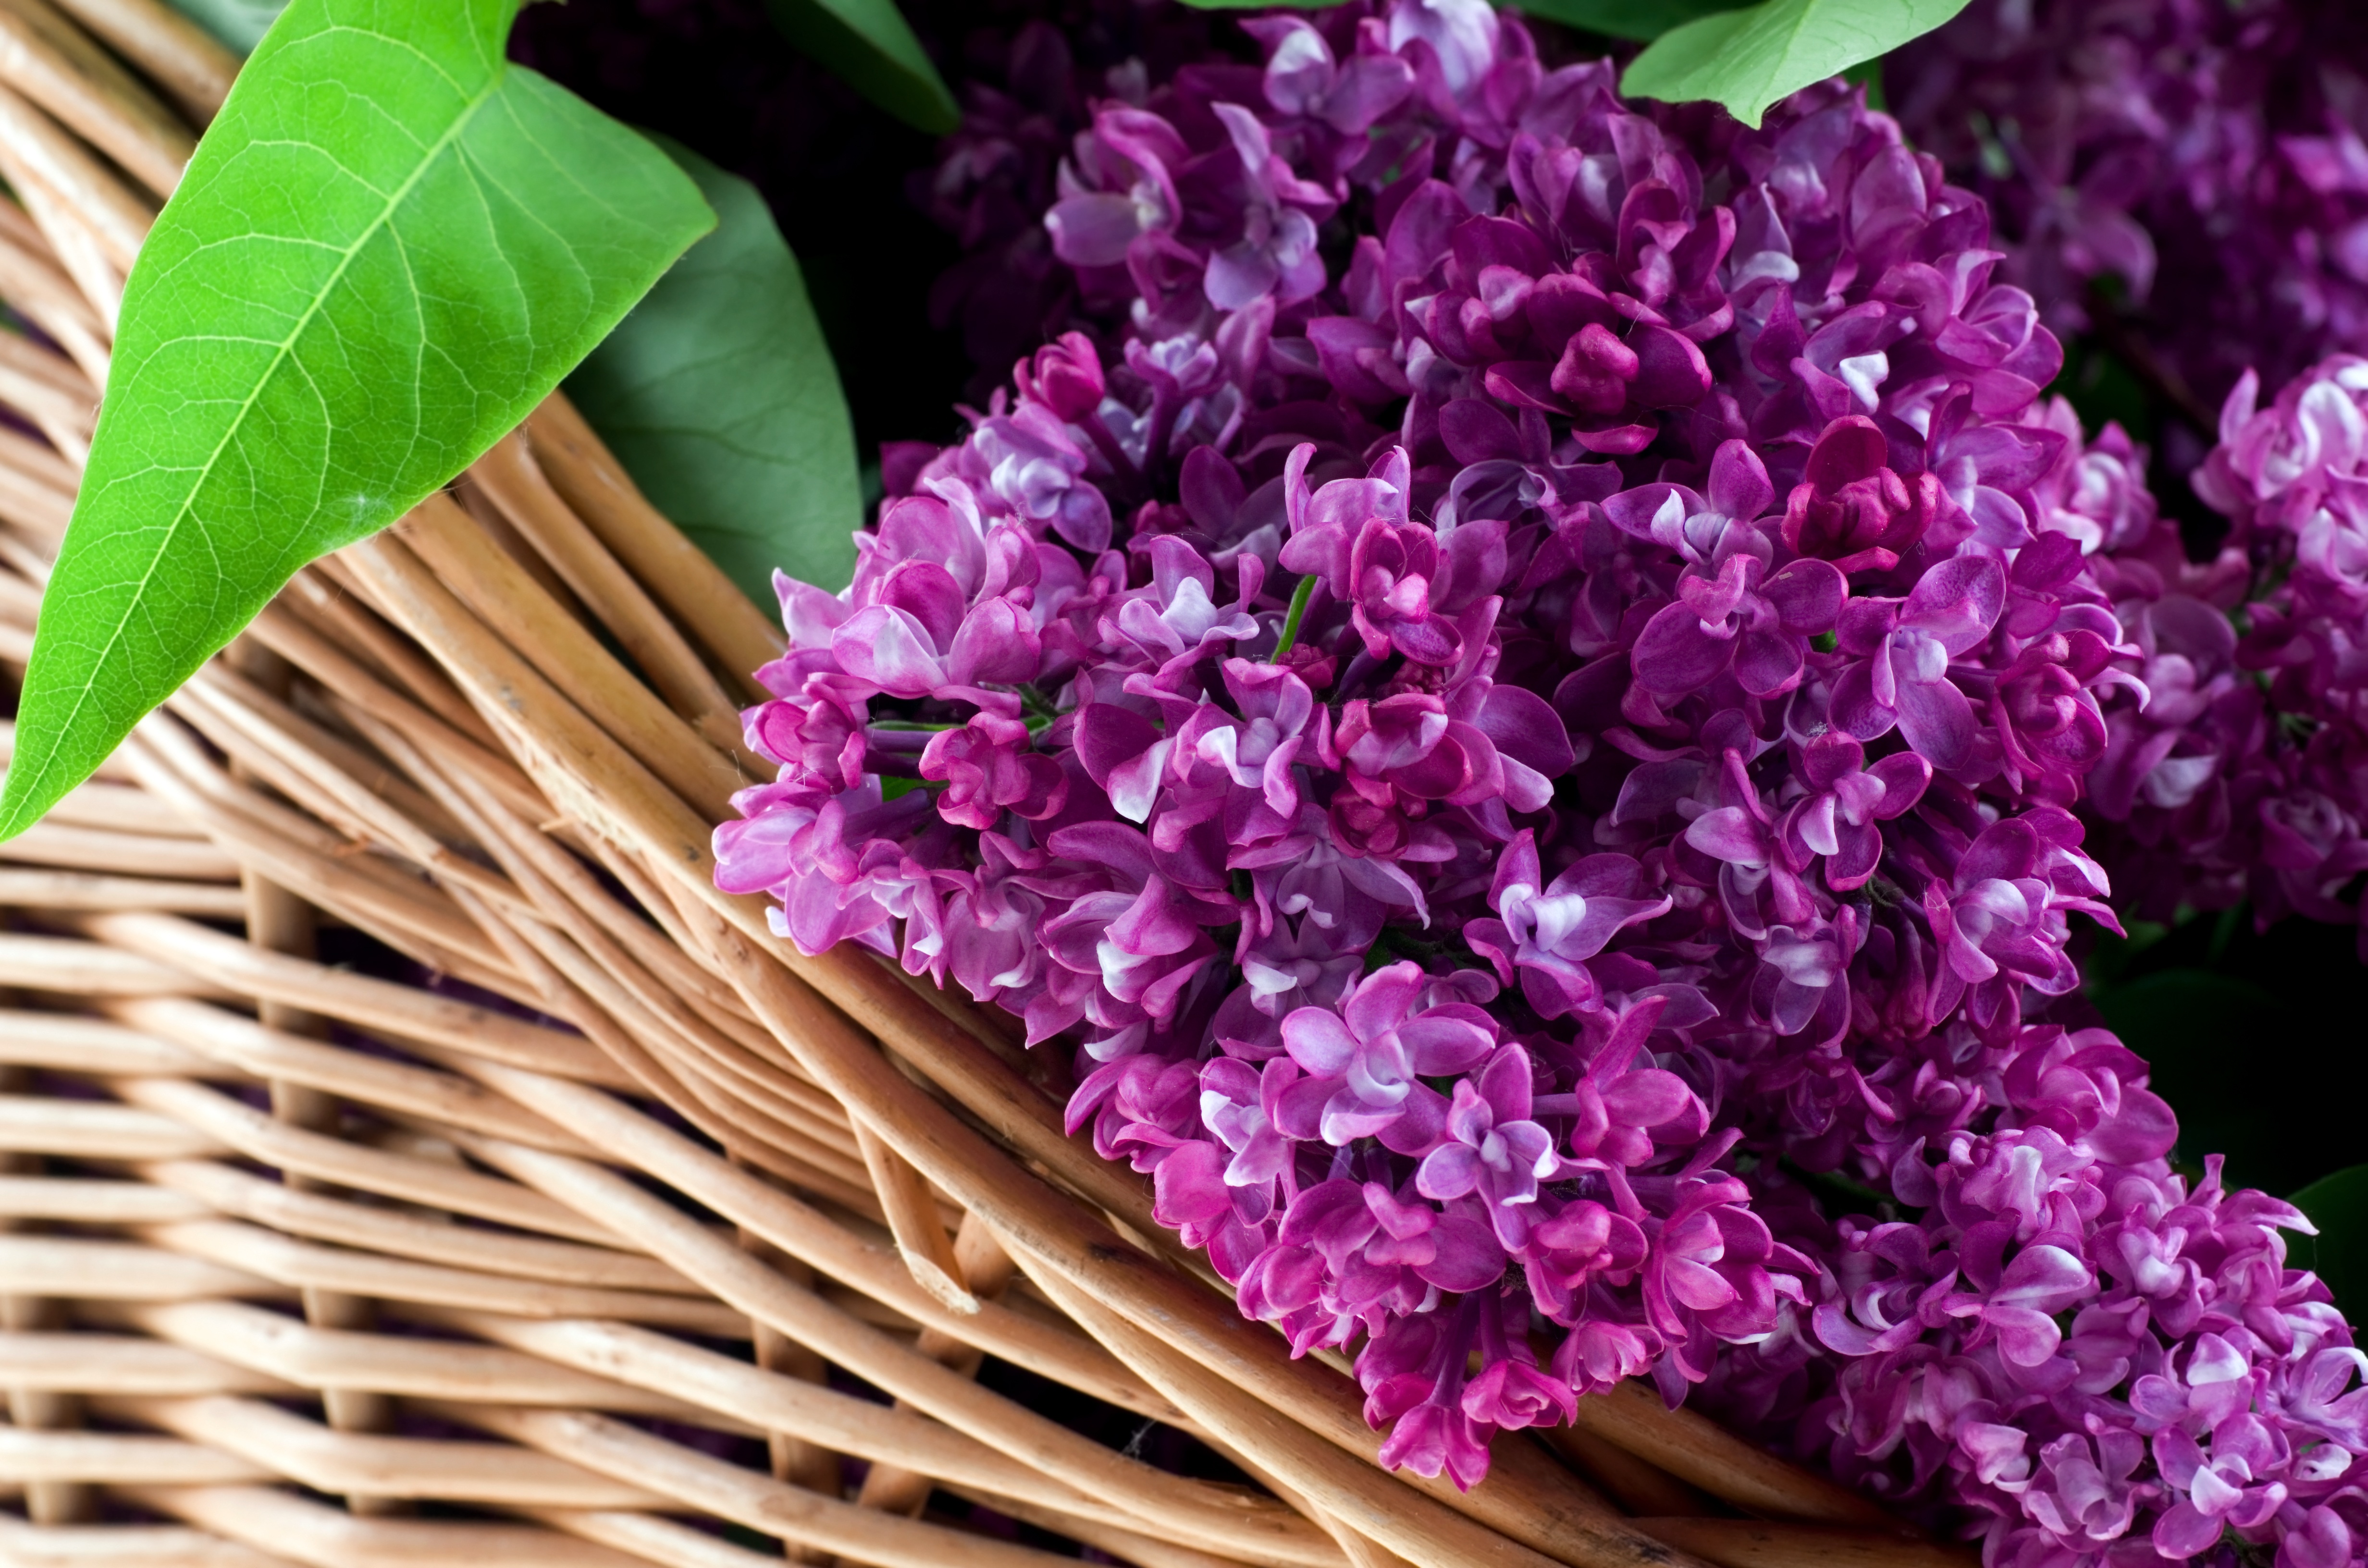
nature, plant, flower, purple, petal, spring, green, macro, garden, closeup, flora, lavender, without, shrub, violet, flourishing, beauty, lilac, blooms, floristry, flowering, flowering plant, the petals, shopping cart, the buds, flower bouquet, without lilak, land plant